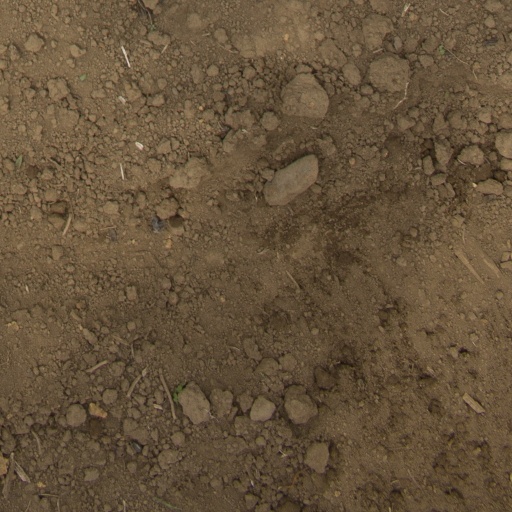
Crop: Jerusalem artichoke